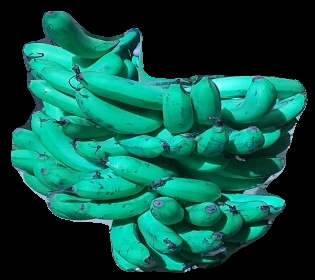
Variety: pachbale
Grade: grade3